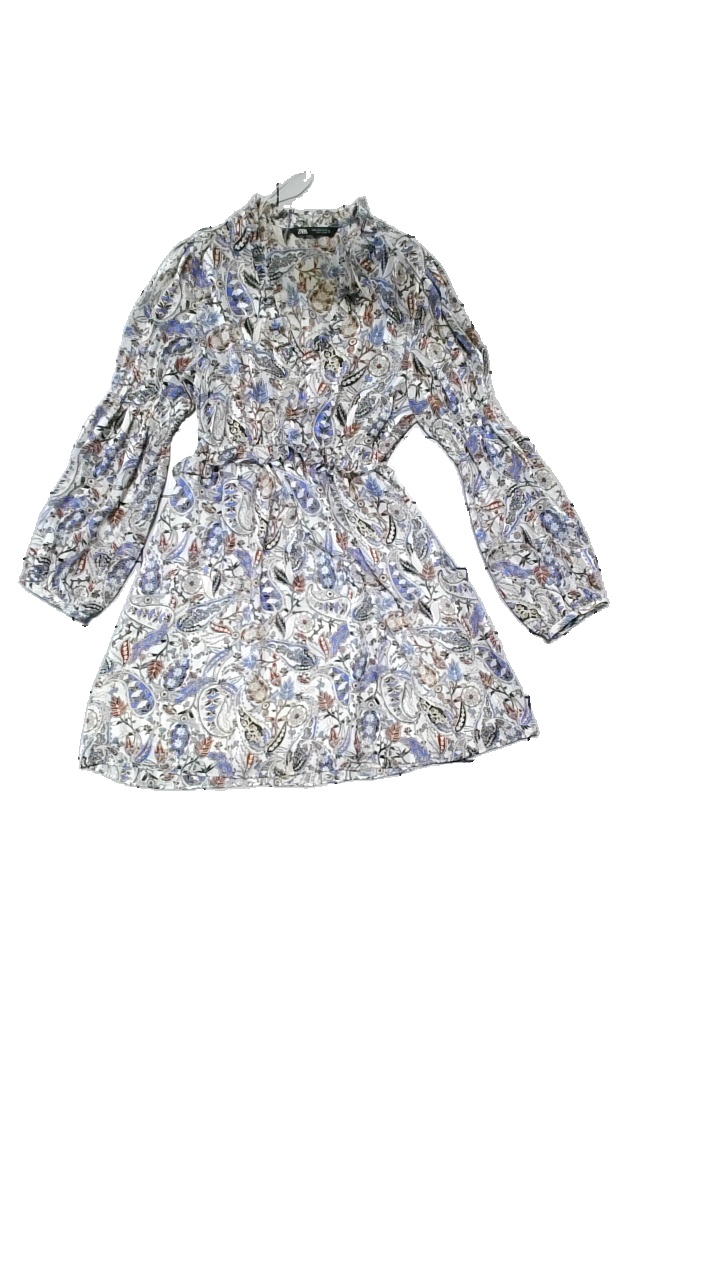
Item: Dress (Ladies)
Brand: Zara
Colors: Multicolor, White, Blue
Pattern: Floral print
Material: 99% Polyester, 1% Metallised fabric
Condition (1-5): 4
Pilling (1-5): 4
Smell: Minor
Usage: Reuse
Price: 50-100